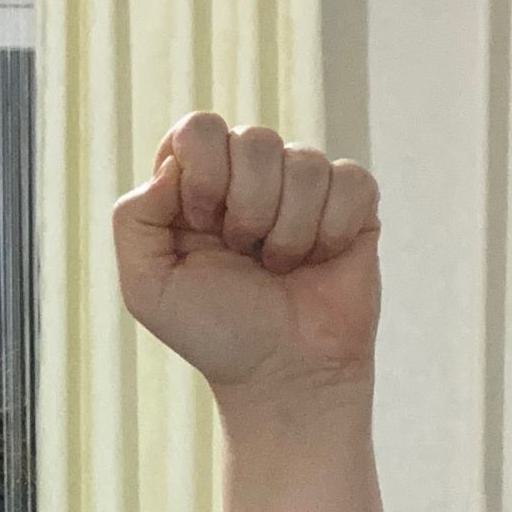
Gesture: fist